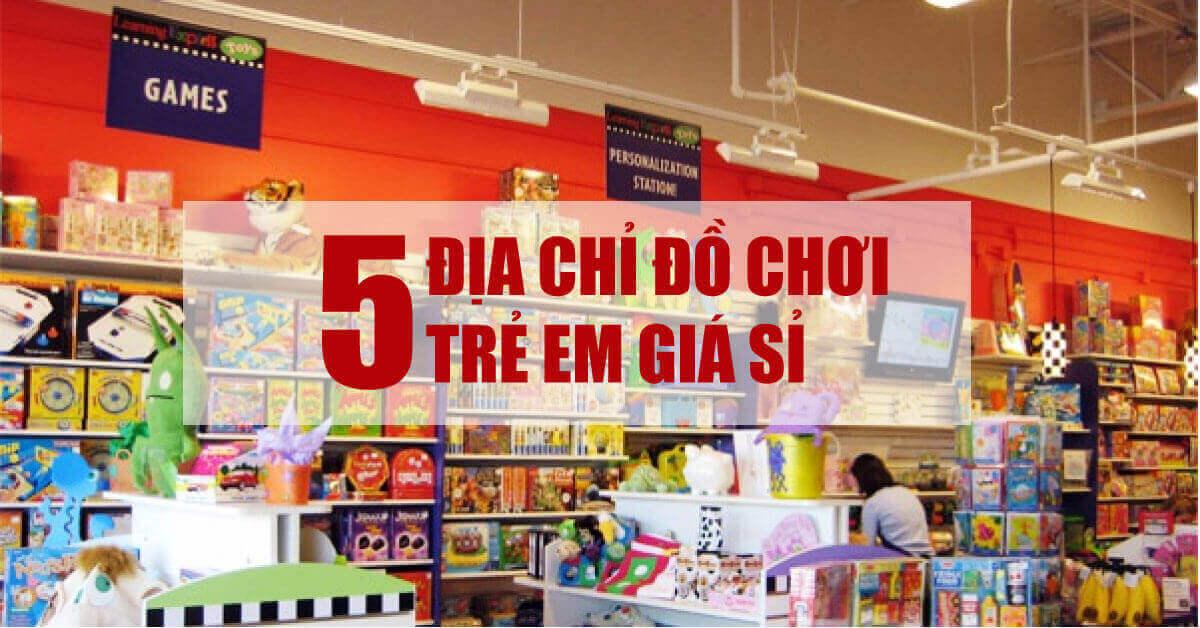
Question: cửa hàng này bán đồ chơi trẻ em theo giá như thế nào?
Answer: bán đồ chơi trẻ em giá sỉ